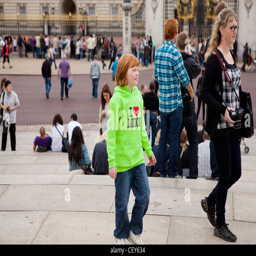
a view with crowds of people outside